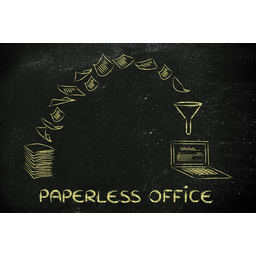
Label: paper